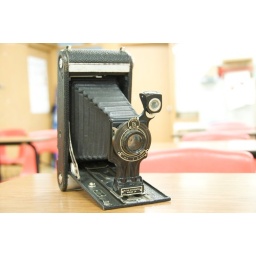
Old Tech spotted within OHS walls this week